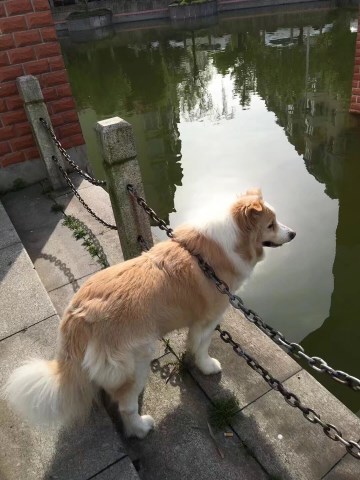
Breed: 2594-n000109-Border_collie